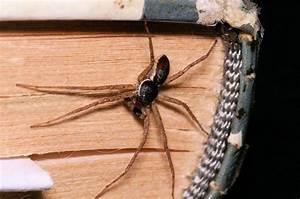
Label: ragno